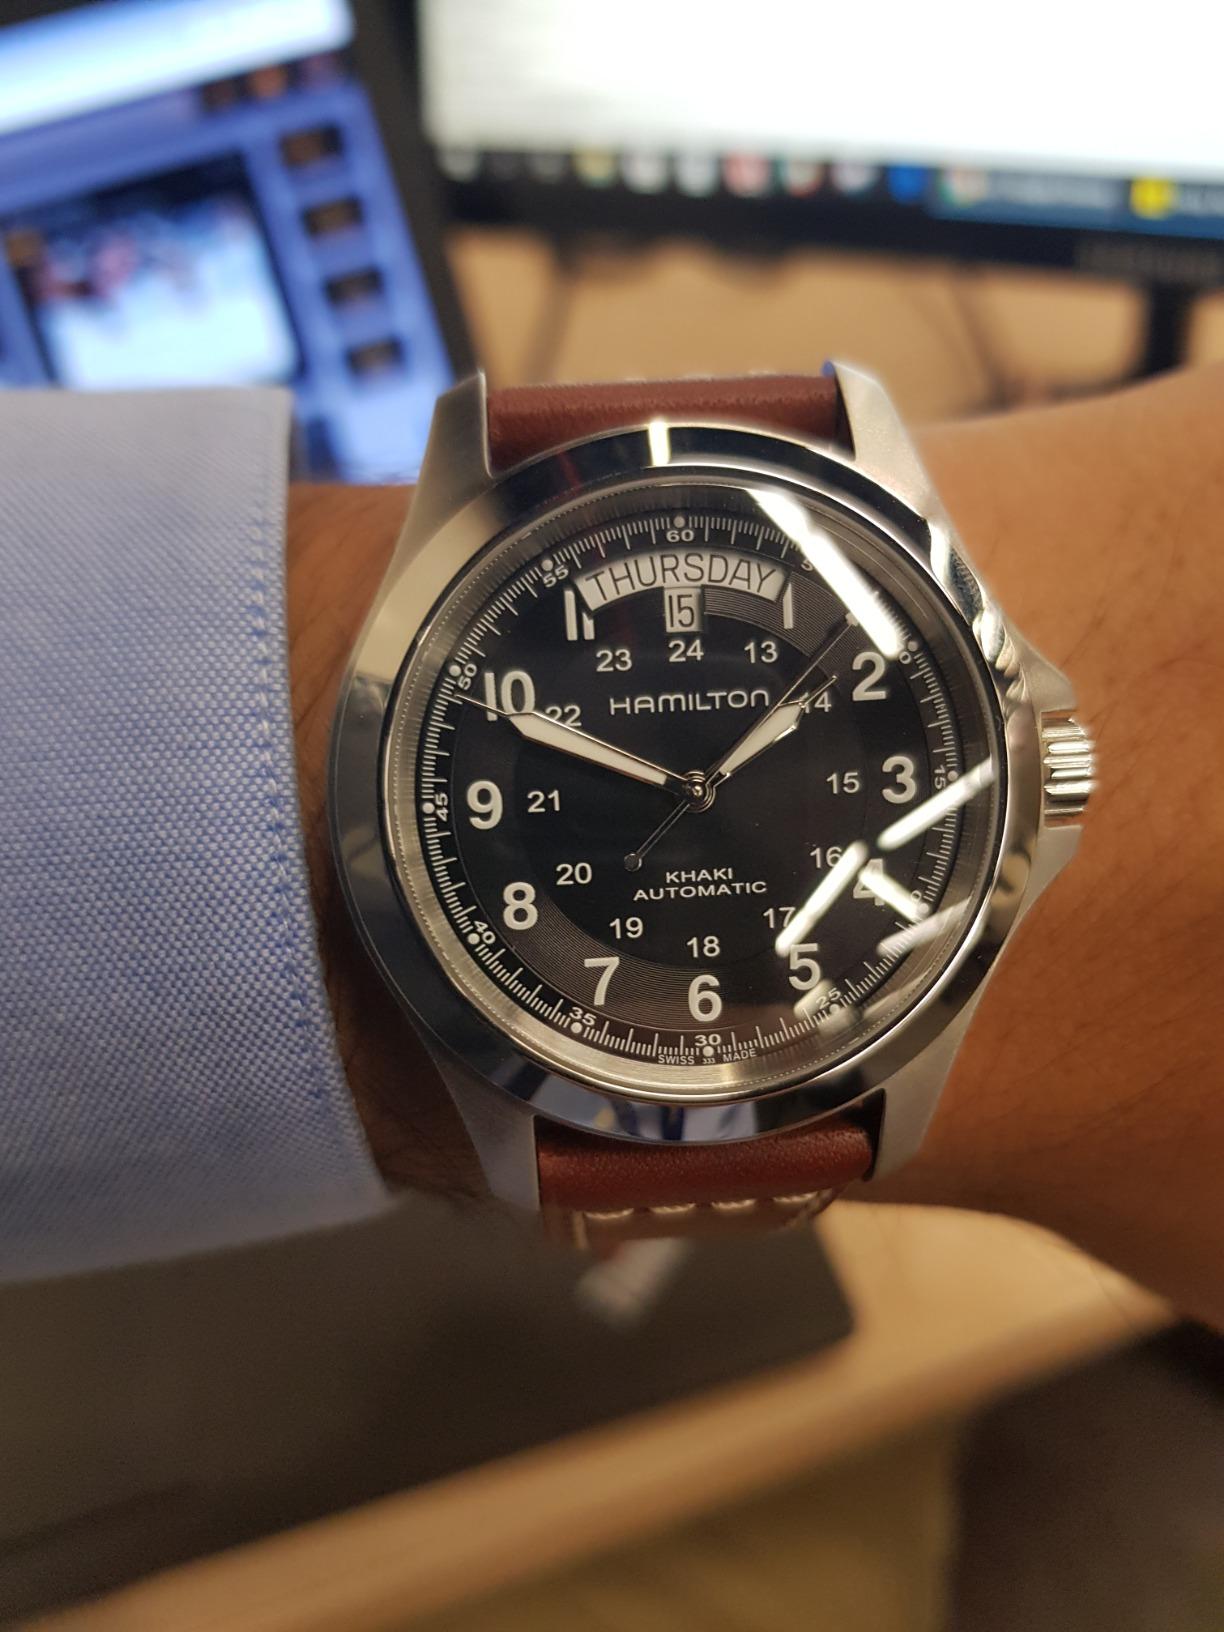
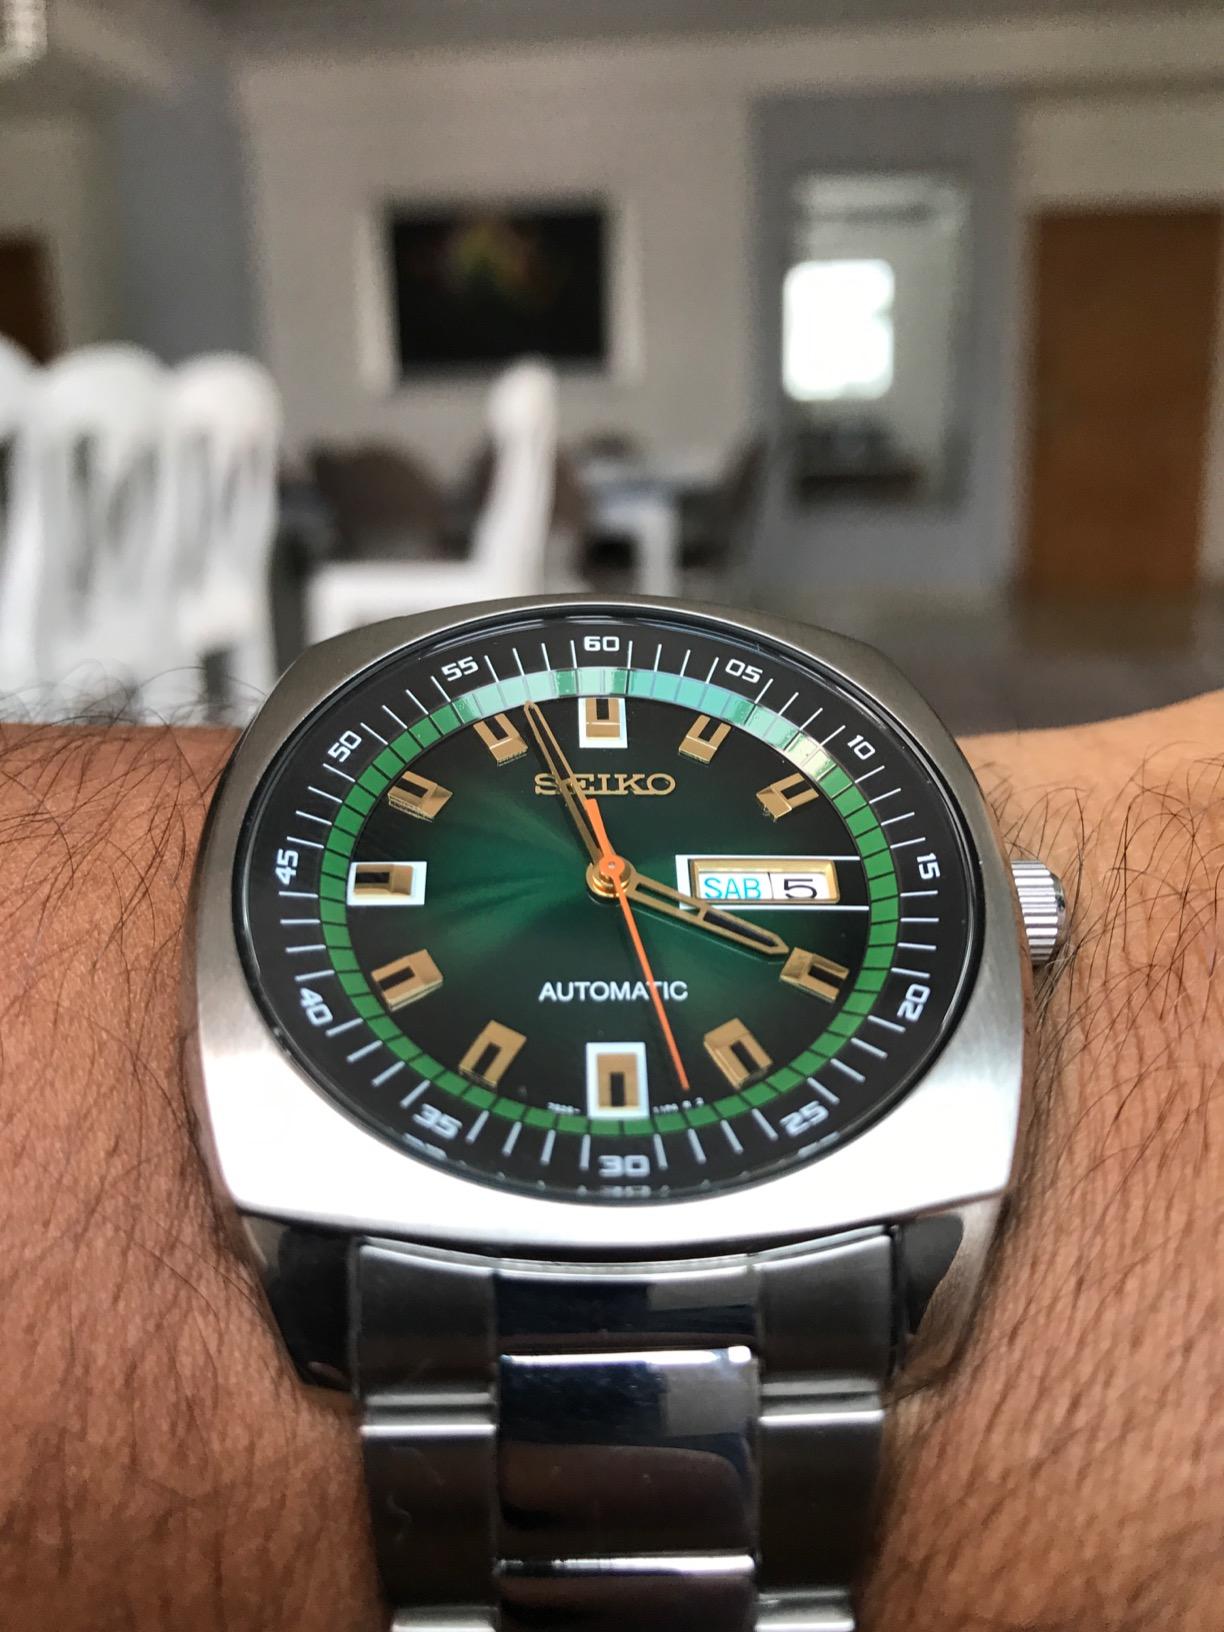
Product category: accessories_watch
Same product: no